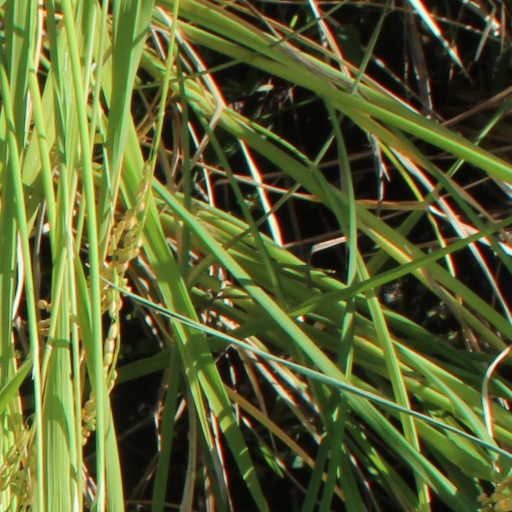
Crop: rice